Natalia Antonova

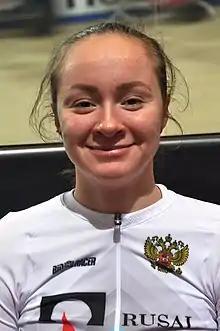
Antonova in 2016

Natalia Antonova (born 25 May 1995) is a Russian track cyclist, representing Russia at international competitions. She won the bronze medal at the 2016–17 UCI Track Cycling World Cup, Round 1 in Glasgow in the team sprint.